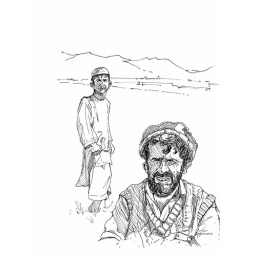
man & boy in field